Theodoros Papagiannis

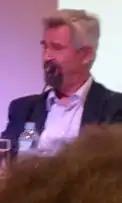

His work is held by many collections and stands in public places in Greece and elsewhere, including his sculpture "The Runners" at O'Hare International Airport in Chicago.